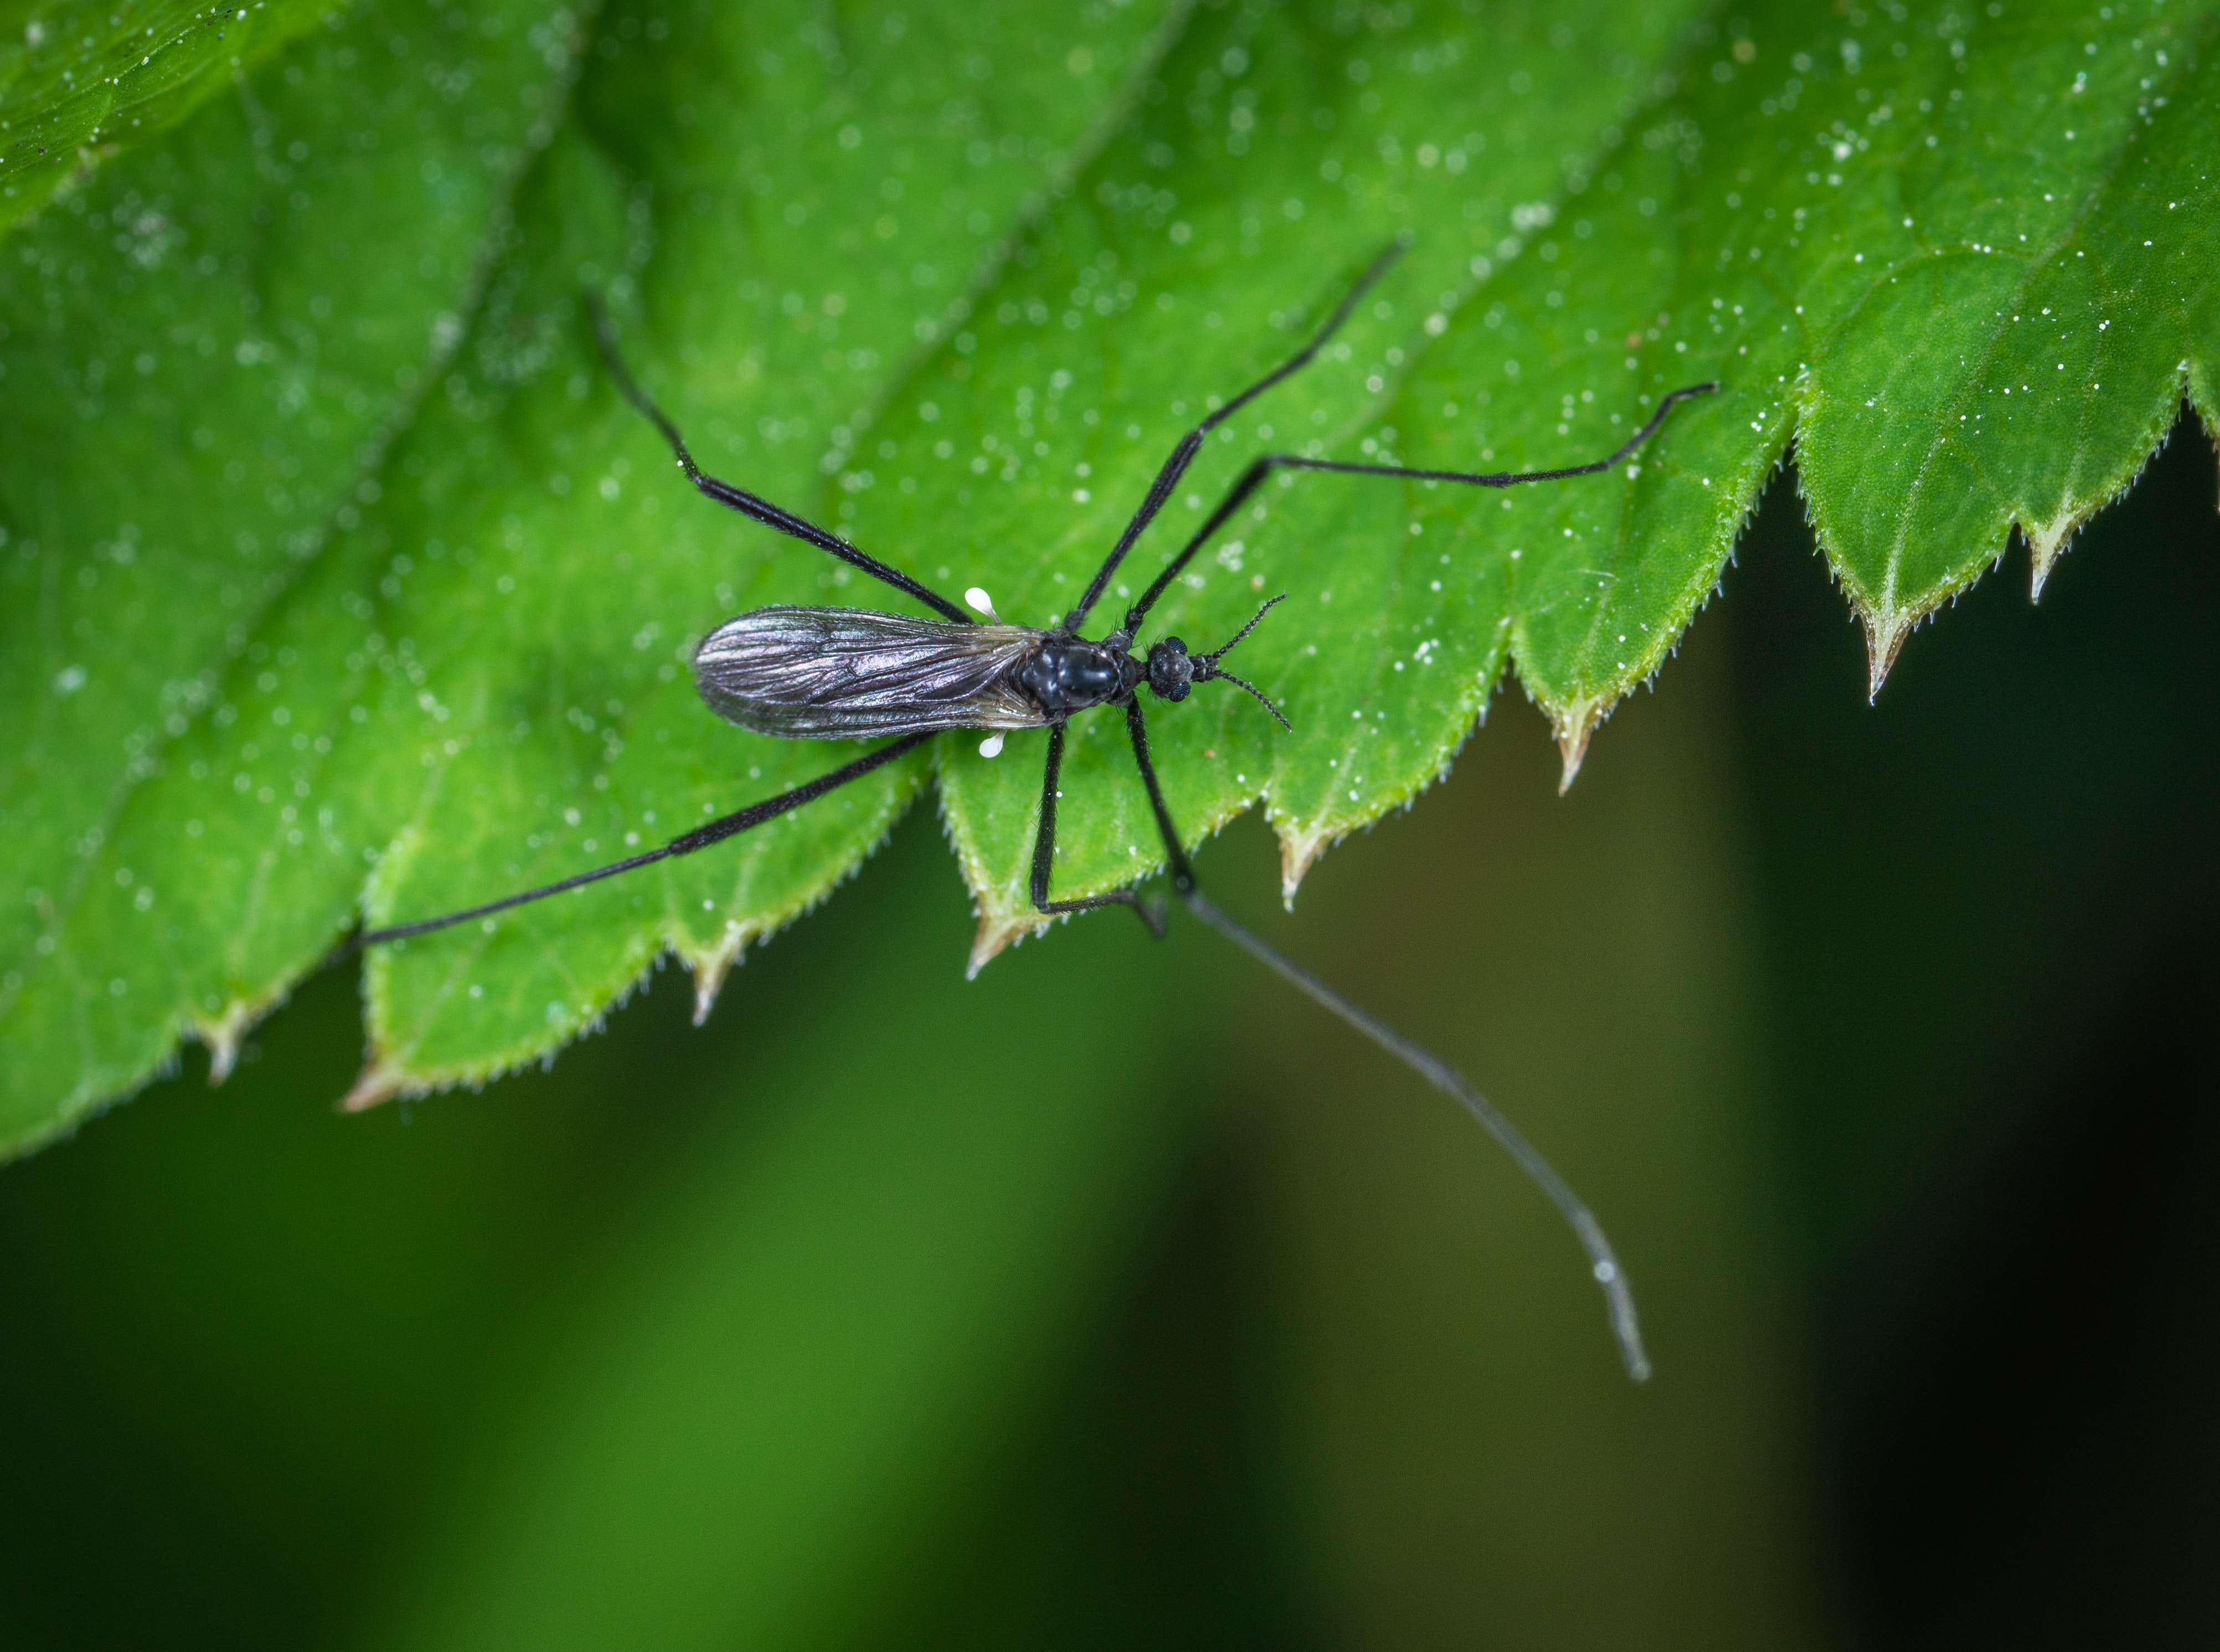
insect, green, invertebrate, leaf, pest, macro photography, organism, arthropod, plant, wildlife, photography, parasite, fly, stock photography, tachinidae, net winged insects, harvestmen